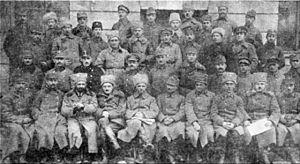
Armée ukrainienne de Galice, est l'armée de la République populaire d'Ukraine occidentale pendant et après la guerre polono-ukrainienne.